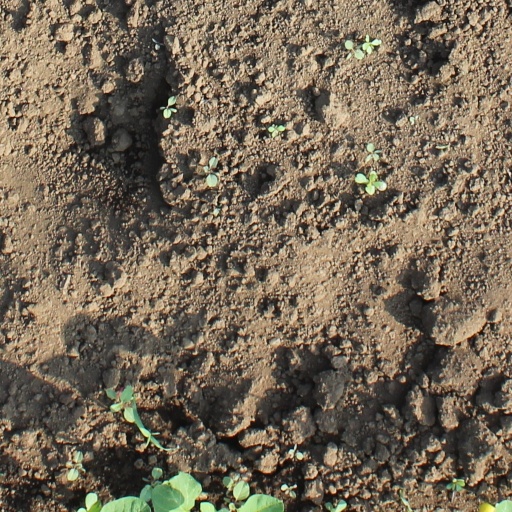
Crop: soybean